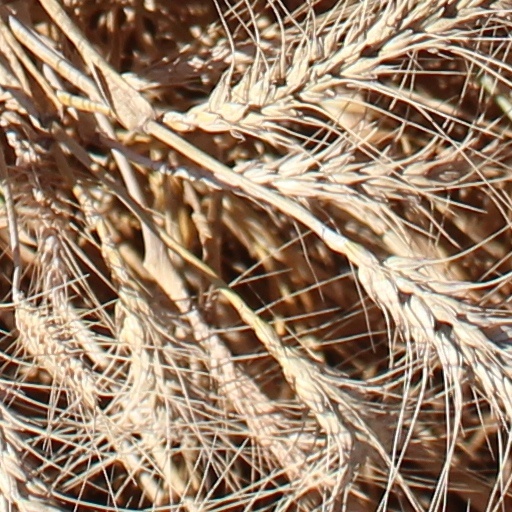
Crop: wheat